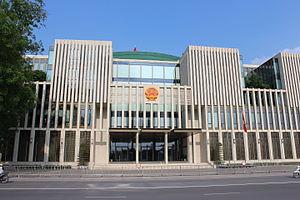
L'Assemblée nationale est le pouvoir législatif de la République socialiste du Viêt Nam. Elle est décrite au Chapitre VI de la Constitution de la République socialiste du Viêt Nam.